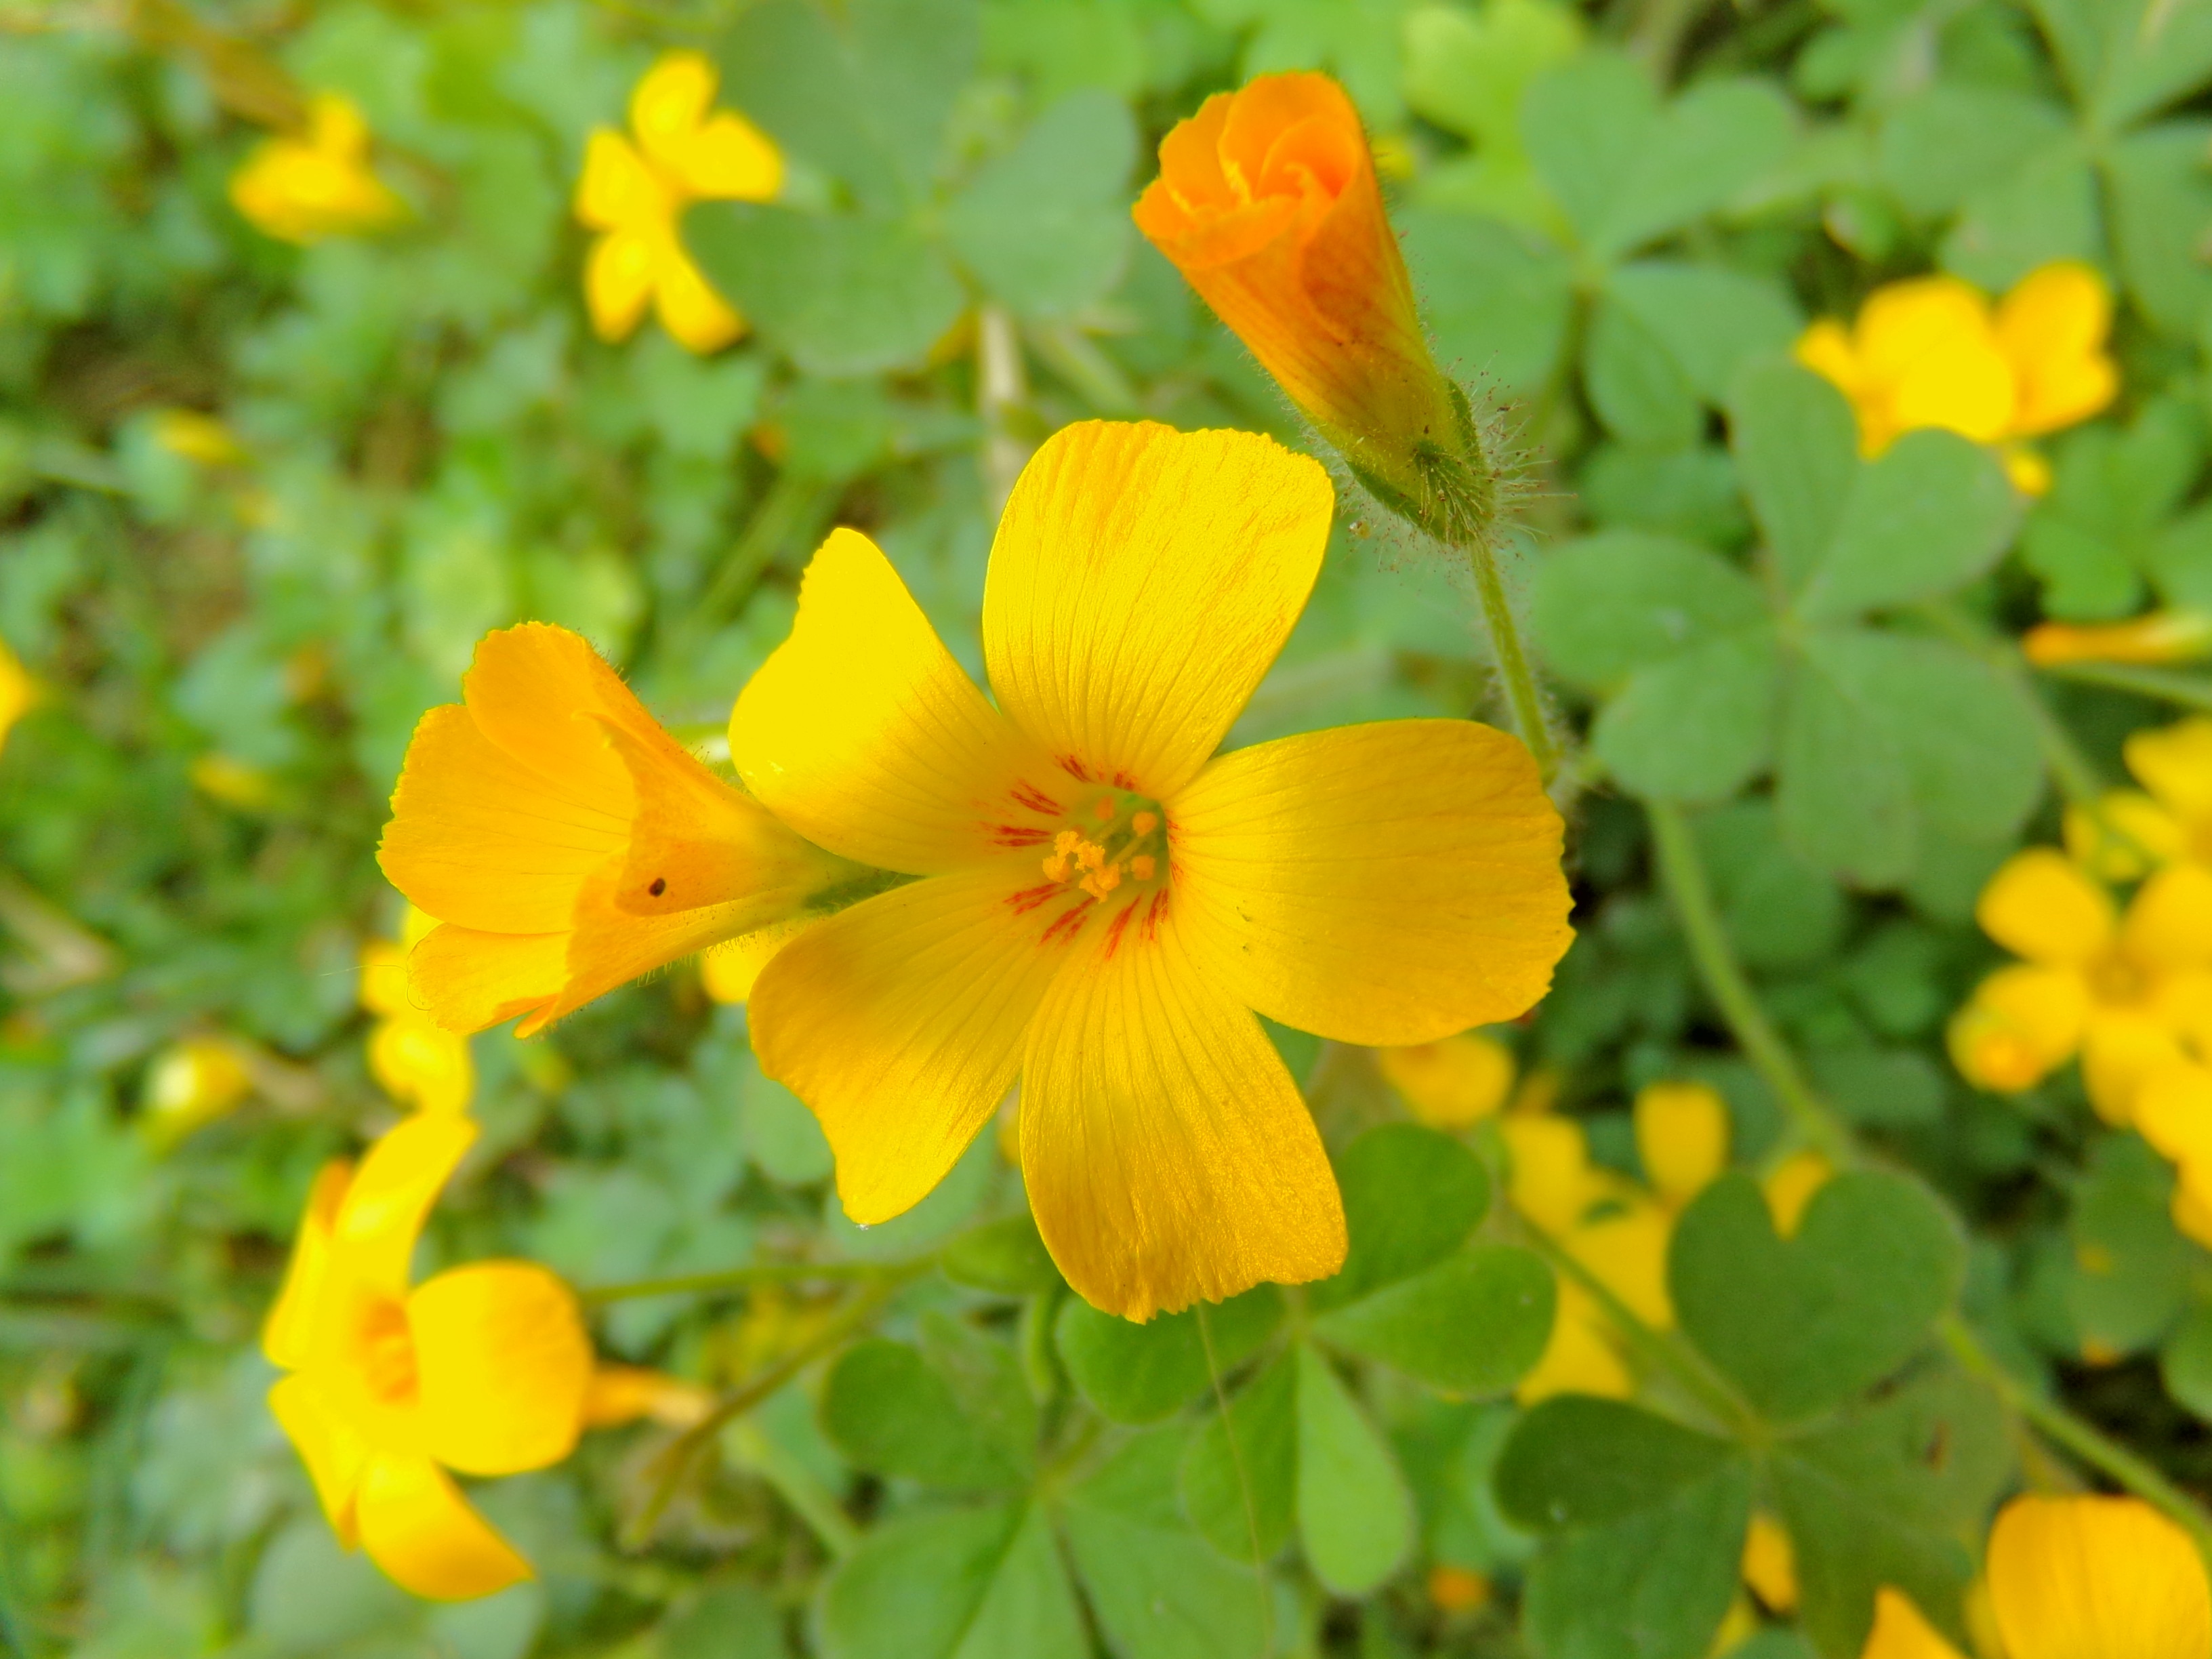
plant, flower, petal, botany, yellow, flora, wildflower, flowering plant, eschscholzia californica, annual plant, land plant, large flowered evening primrose, chelidonium